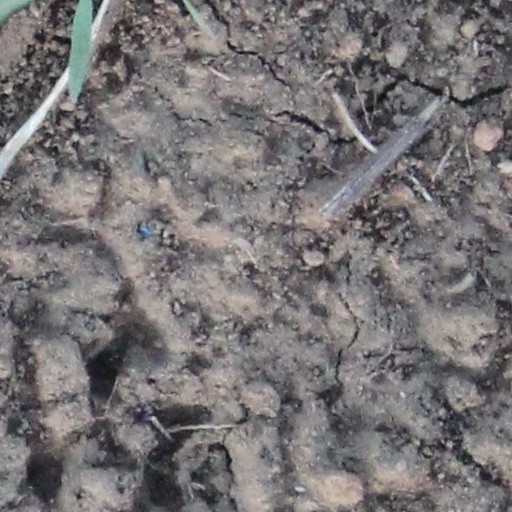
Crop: wheat